Out and back roller coaster

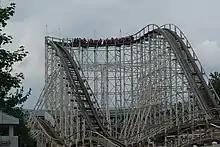
The red train of The Comet at Great Escape has ascended the first large "out" hill and is about to turn to the left to head "back"; the second "out and back" loop can be seen at a lower elevation outside the first loop.

A variation on the theme has the track traveling from the station (point A) out to the far end (point B), then returning past the station before traveling out to the far end again, and finally returning to the station. From above, the simplest double out-and-back would appear as a flattened oval spiral with a crossover for the final return to the station.